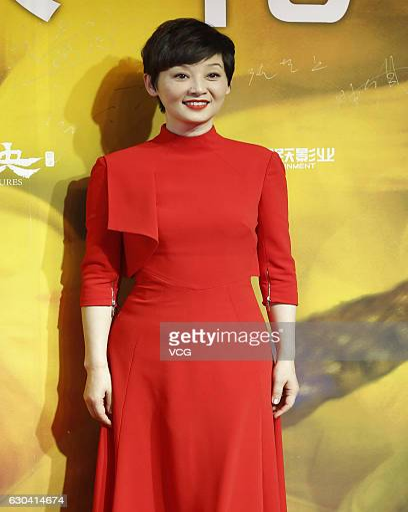
actor attends the premiere of film